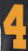
Number: 4